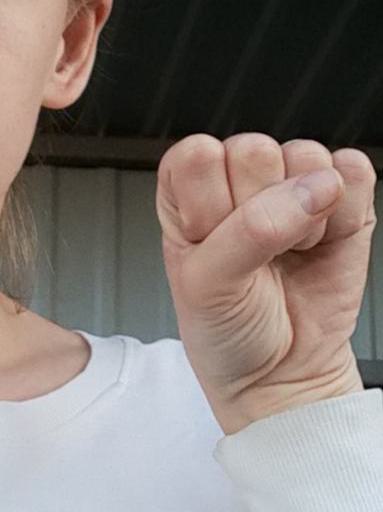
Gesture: fist